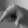
ASL letter: Q